Leevi Madetoja

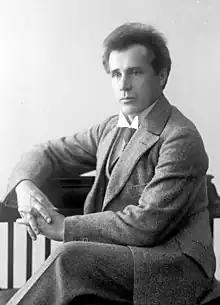

Leevi Antti Madetoja (17 February 1887 – 6 October 1947) was a Finnish composer, music critic, conductor, and teacher of the late-Romantic and early-modern periods. He is widely recognized as one of the most significant Finnish contemporaries of Jean Sibelius, under whom he studied privately from 1908 to 1910.